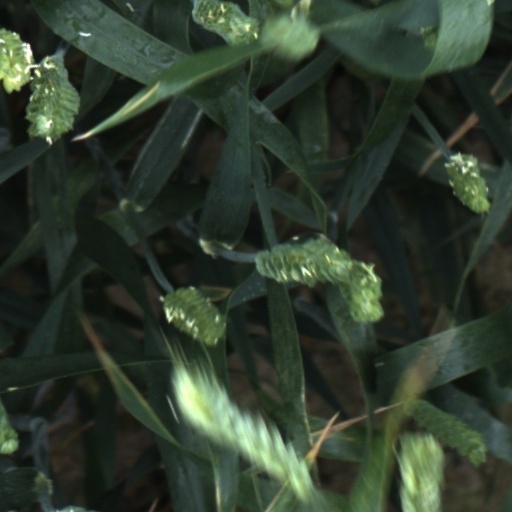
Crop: wheat